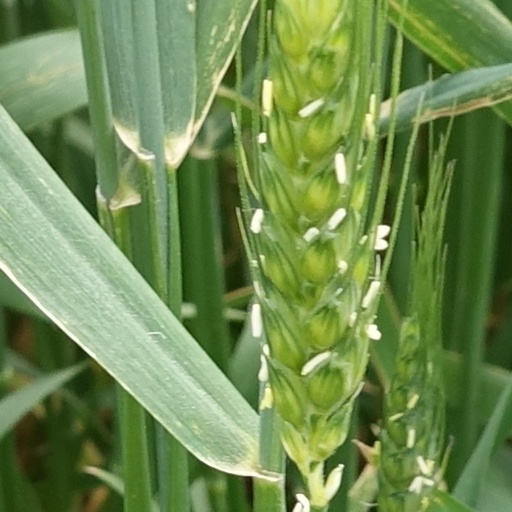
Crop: wheat